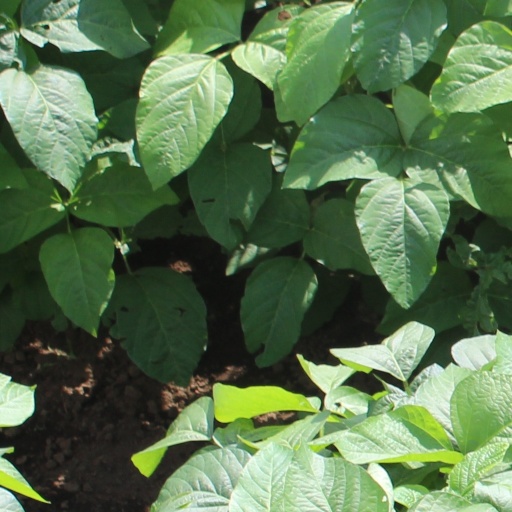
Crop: soybean